Middlesex (novel)

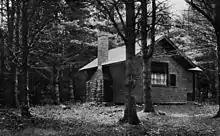
Eugenides found the environment at MacDowell Colony productive.

Eugenides worked on "Middlesex" for nine years. He started writing during his short-term residence at the MacDowell Colony in New Hampshire, United States, and finished the novel in Berlin, Germany; he had accepted a grant from the German Academic Exchange Service in 1999. Eugenides spent the first few years trying to establish the narrative voice for his novel. He wanted to "[tell] epic events in the third person and psychosexual events in the first person". According to Eugenides, the voice "had to render the experience of a teenage girl and an adult man, or an adult male-identified hermaphrodite".